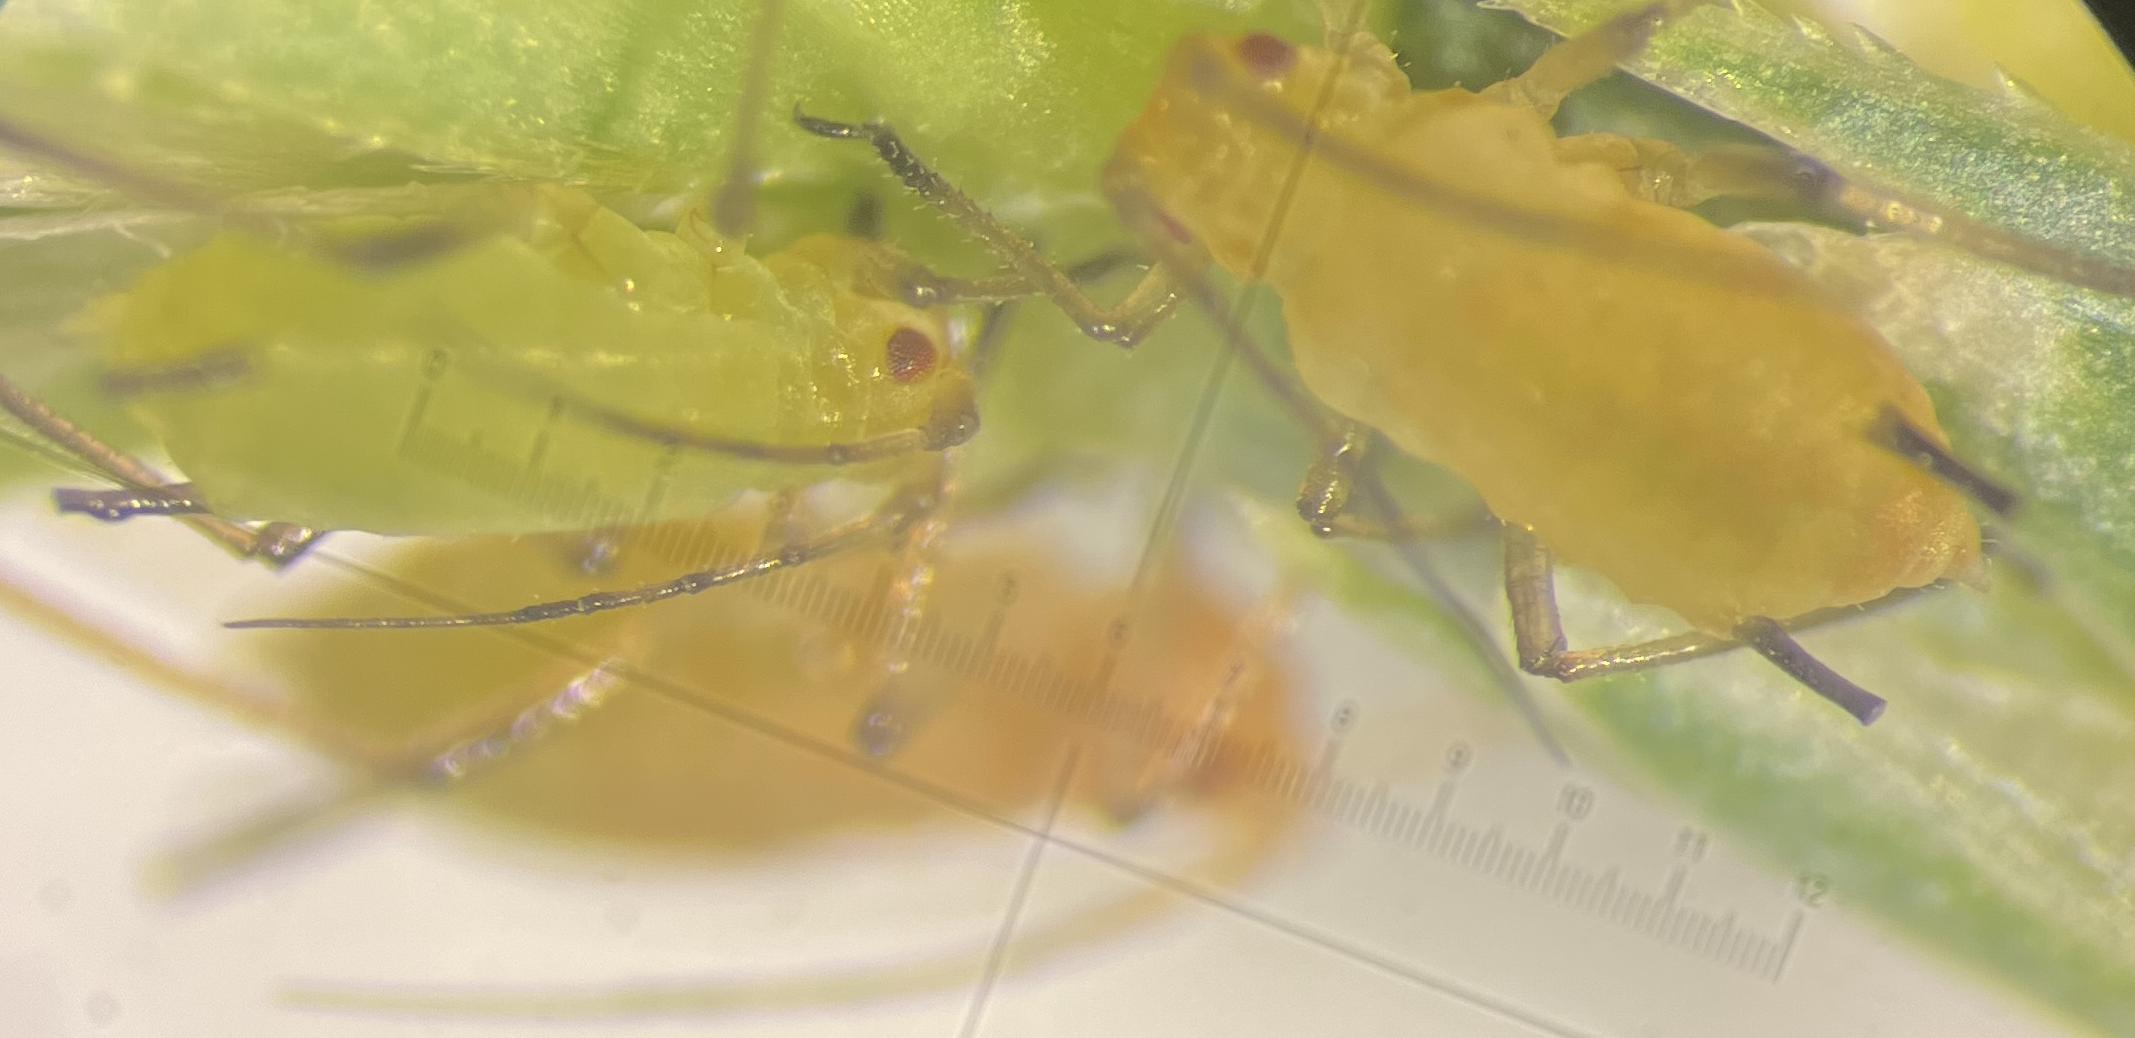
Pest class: english_grain_aphid